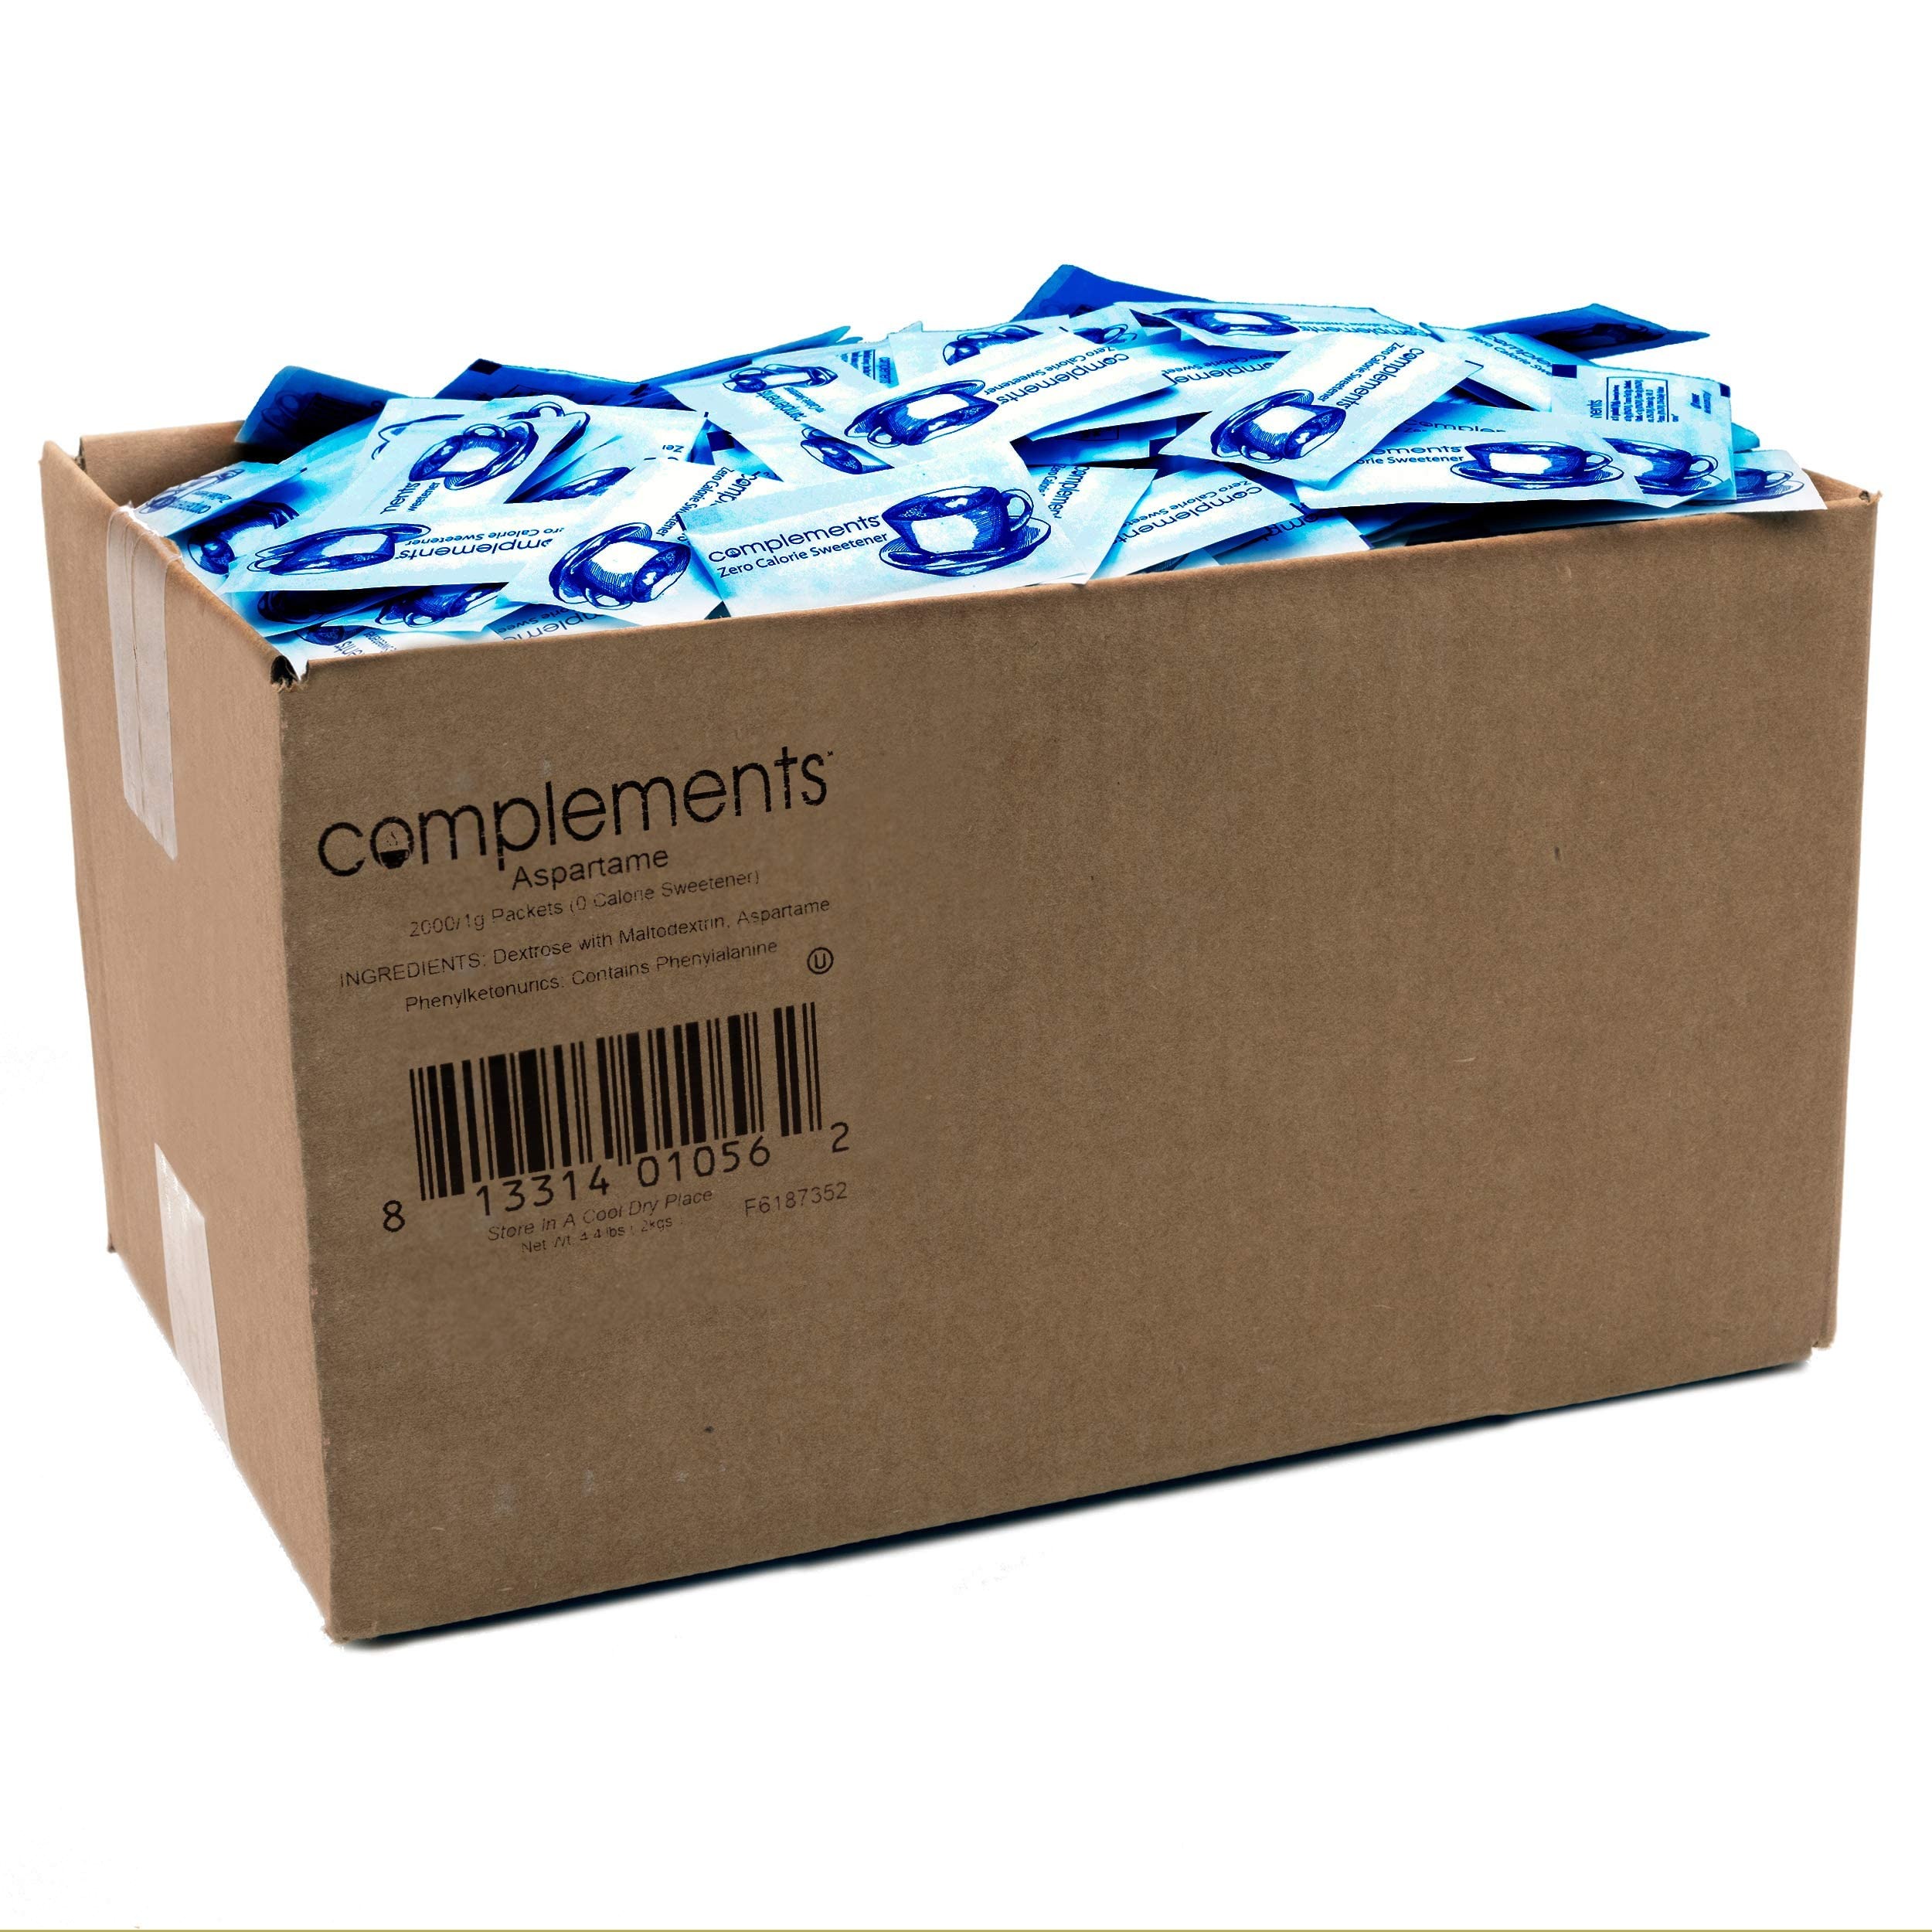
Item Name: Complements Zero Calorie Aspartame Blue Sweetener Packets, 2000 Count
Bullet Point 1: Sugar substitute: aspartame is an artificial sweetener typically found in blue packets.
Bullet Point 2: Food Service and budget friendly: great value, Bulk size of 2, 000 individual size packets
Bullet Point 3: Sweet! 1 packet contains the sweetness of 2 tsp of sugar. Perfect in tea and coffee.
Bullet Point 4: Great taste! Enjoy your favorite food and beverages without added calories from your sweetener!
Bullet Point 5: Zero Calorie Sweetener: suitable for people with diabetes or on a low calorie diet.
Value: 70.0
Unit: Ounce

Price: 30.99